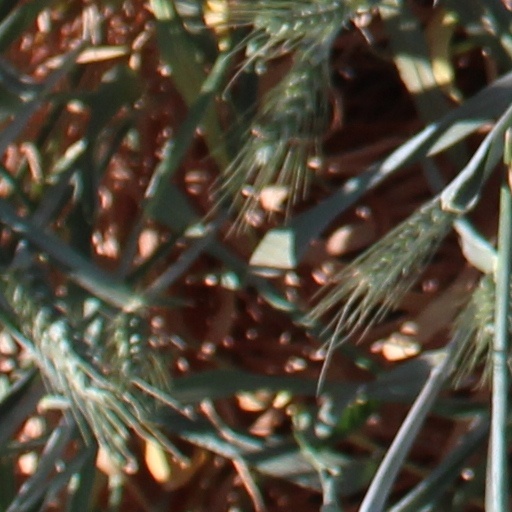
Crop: wheat